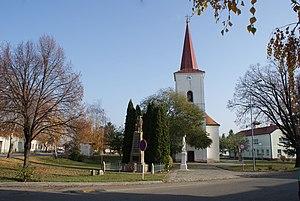
Rakvice est une commune du district de Břeclav, dans la région de Moravie-du-Sud, en République tchèque. Sa population s'élevait à 2 181 habitants en 2017.